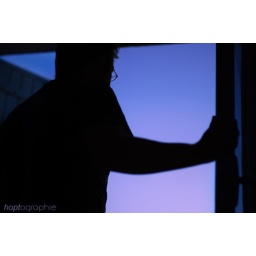
lying in bed watching you opening the window in the morning...